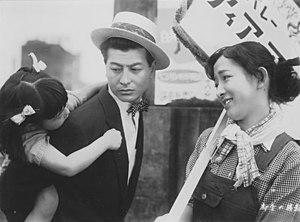
Le Profil de la ville est un film japonais de Hiroshi Shimizu sorti en 1953.
Ryō Ikebe est un acteur japonais né le 11 février 1918 à Tokyo et mort le 8 octobre 2010.
Ineko Arima est une actrice japonaise née le 3 avril 1932 à Osaka.